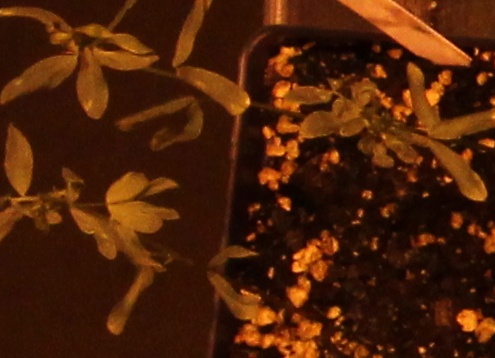
Label: Lentil